Loch Maree Hotel botulism poisoning

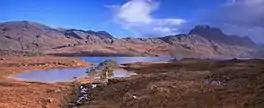
Loch Maree and Slioch

By midday on 16 August 1922, there was a third death and a second gillie had also fallen sick. A number of physicians, many of whom were holidaying in and around the hotel, were also now involved. Baffled by the unusual presentations and the sudden deaths, they suspected food poisoning. The public prosecutor was now informed, and the incident became a legal case and crime scene; primary suspect was the hotel's owner until Monro suggested food-borne disease.